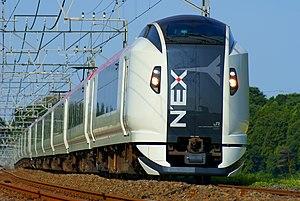
La ligne Yokosuka est une ligne ferroviaire du réseau JR East au Japon. Elle relie la gare de Tokyo à celle de Kurihama à Yokosuka.
Le Narita Express ou N'EX, est un service ferroviaire de la compagnie JR East qui relie l'aéroport international de Narita à plusieurs gares de l'agglomération de Tokyo au Japon. Le concurrent principal du Narita Express est le service Skyliner de la compagnie privée Keisei.
La ligne principale Sōbu est une ligne ferroviaire du réseau JR East au Japon. Elle relie la gare de Tokyo à celle de Chōshi. C’est un axe ferroviaire important entre Tokyo et la préfecture de Chiba.